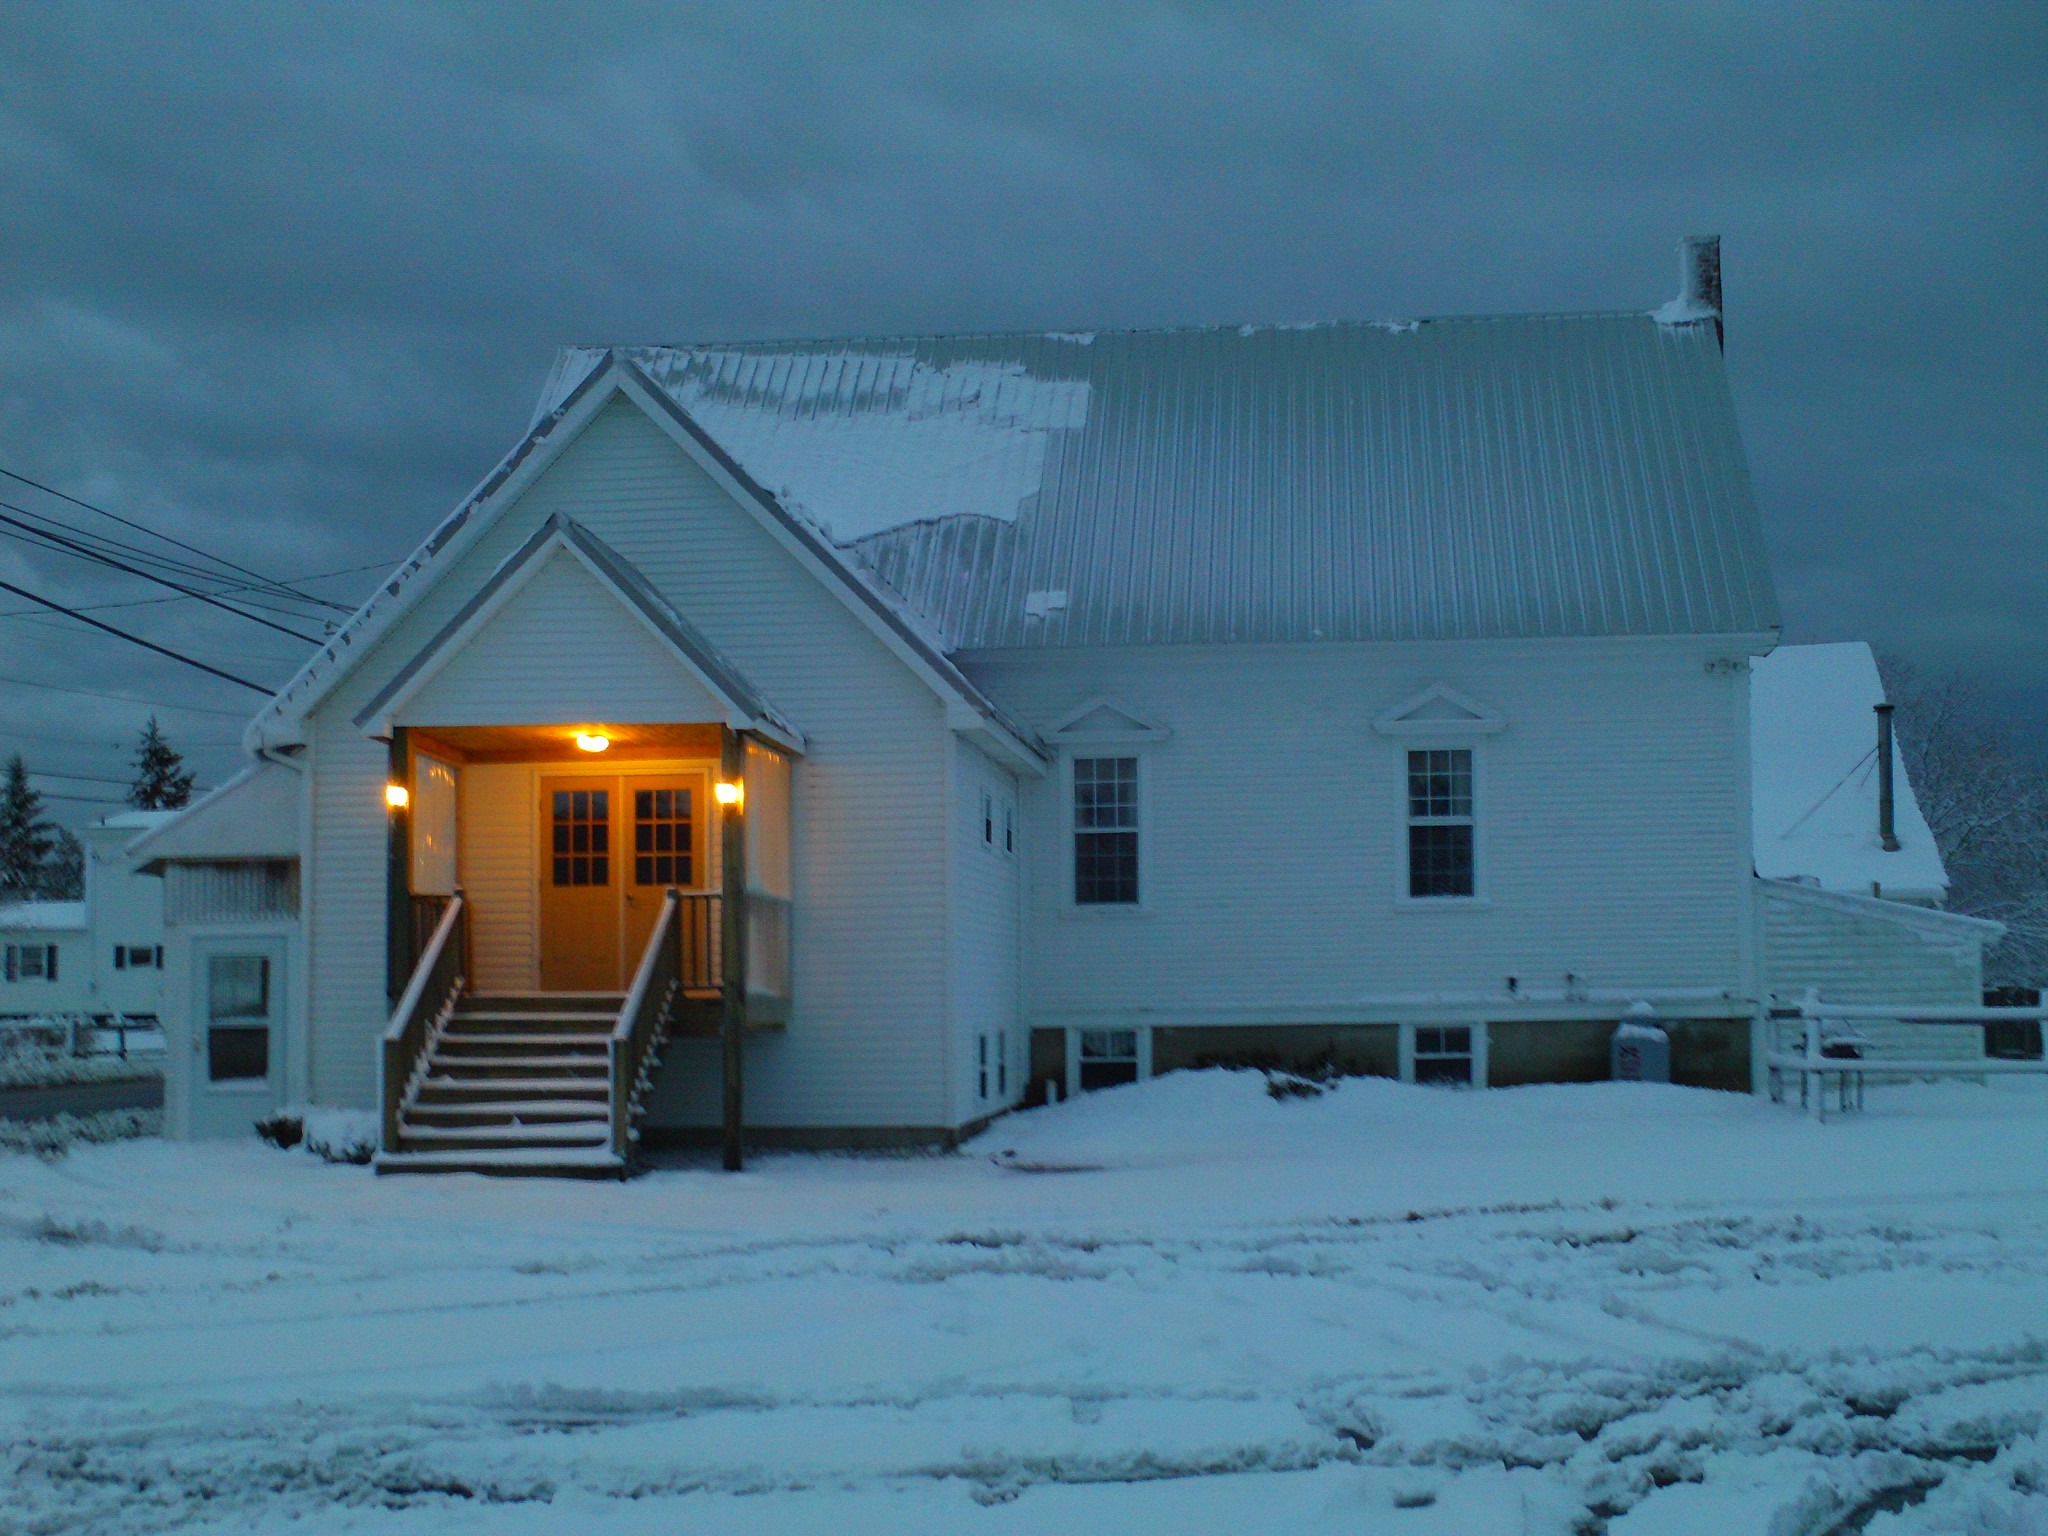
snow, winter, house, building, home, cottage, weather, snowy, freeze, frozen, church, maine, snowscape, snow fall